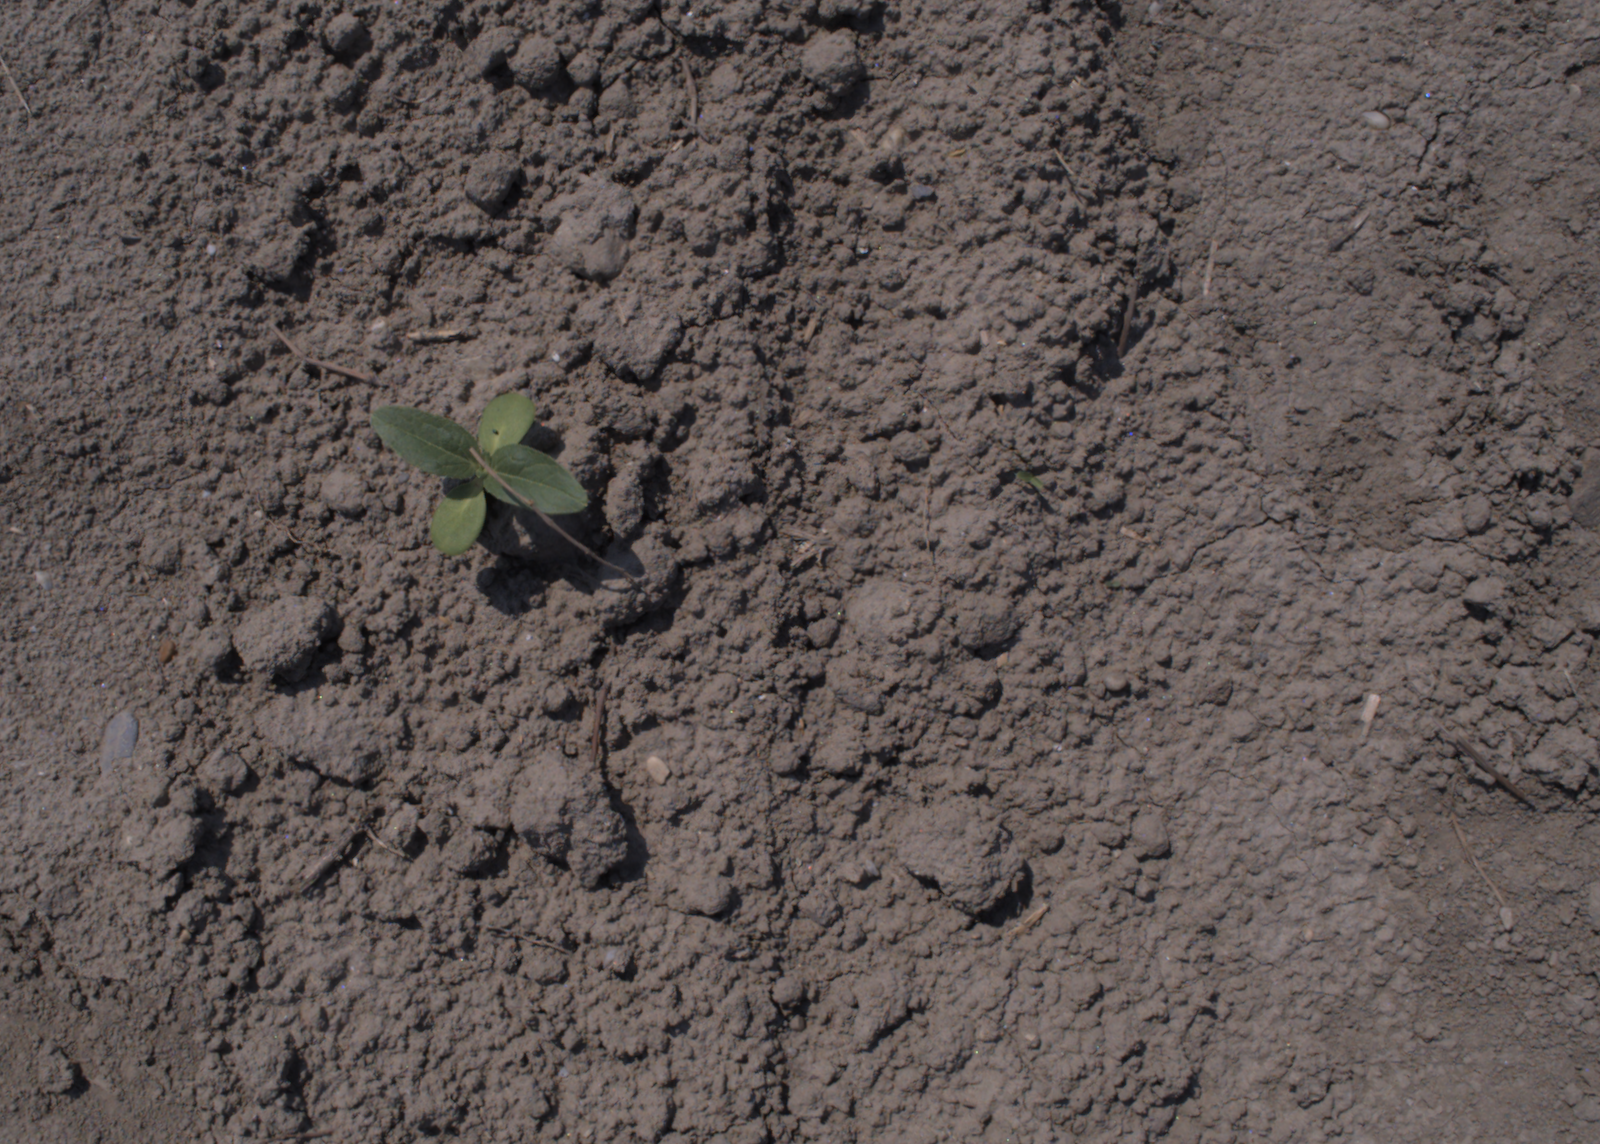
Capture date: 10.08.2020 12:28:20
Weather: sunny
Wind: light
Seeding date: 21.07.2020
Plant canopy height (mm): 930